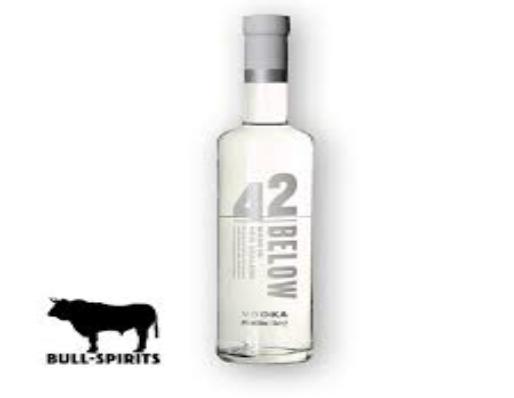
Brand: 42 Below
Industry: Food